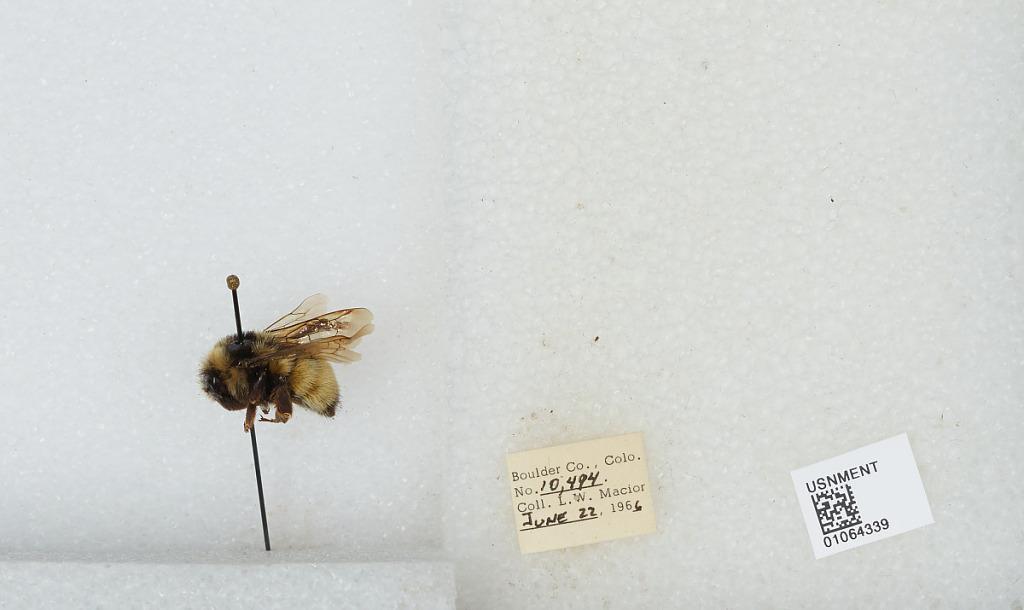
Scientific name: Bombus (Pyrobombus) bifarius Cresson
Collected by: L. Macior
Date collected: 1966-6-22
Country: United States
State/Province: Colorado
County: Boulder
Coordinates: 40.0017, -105.308